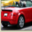
Label: automobile